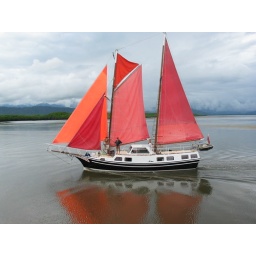
A boat off the the coast in cains